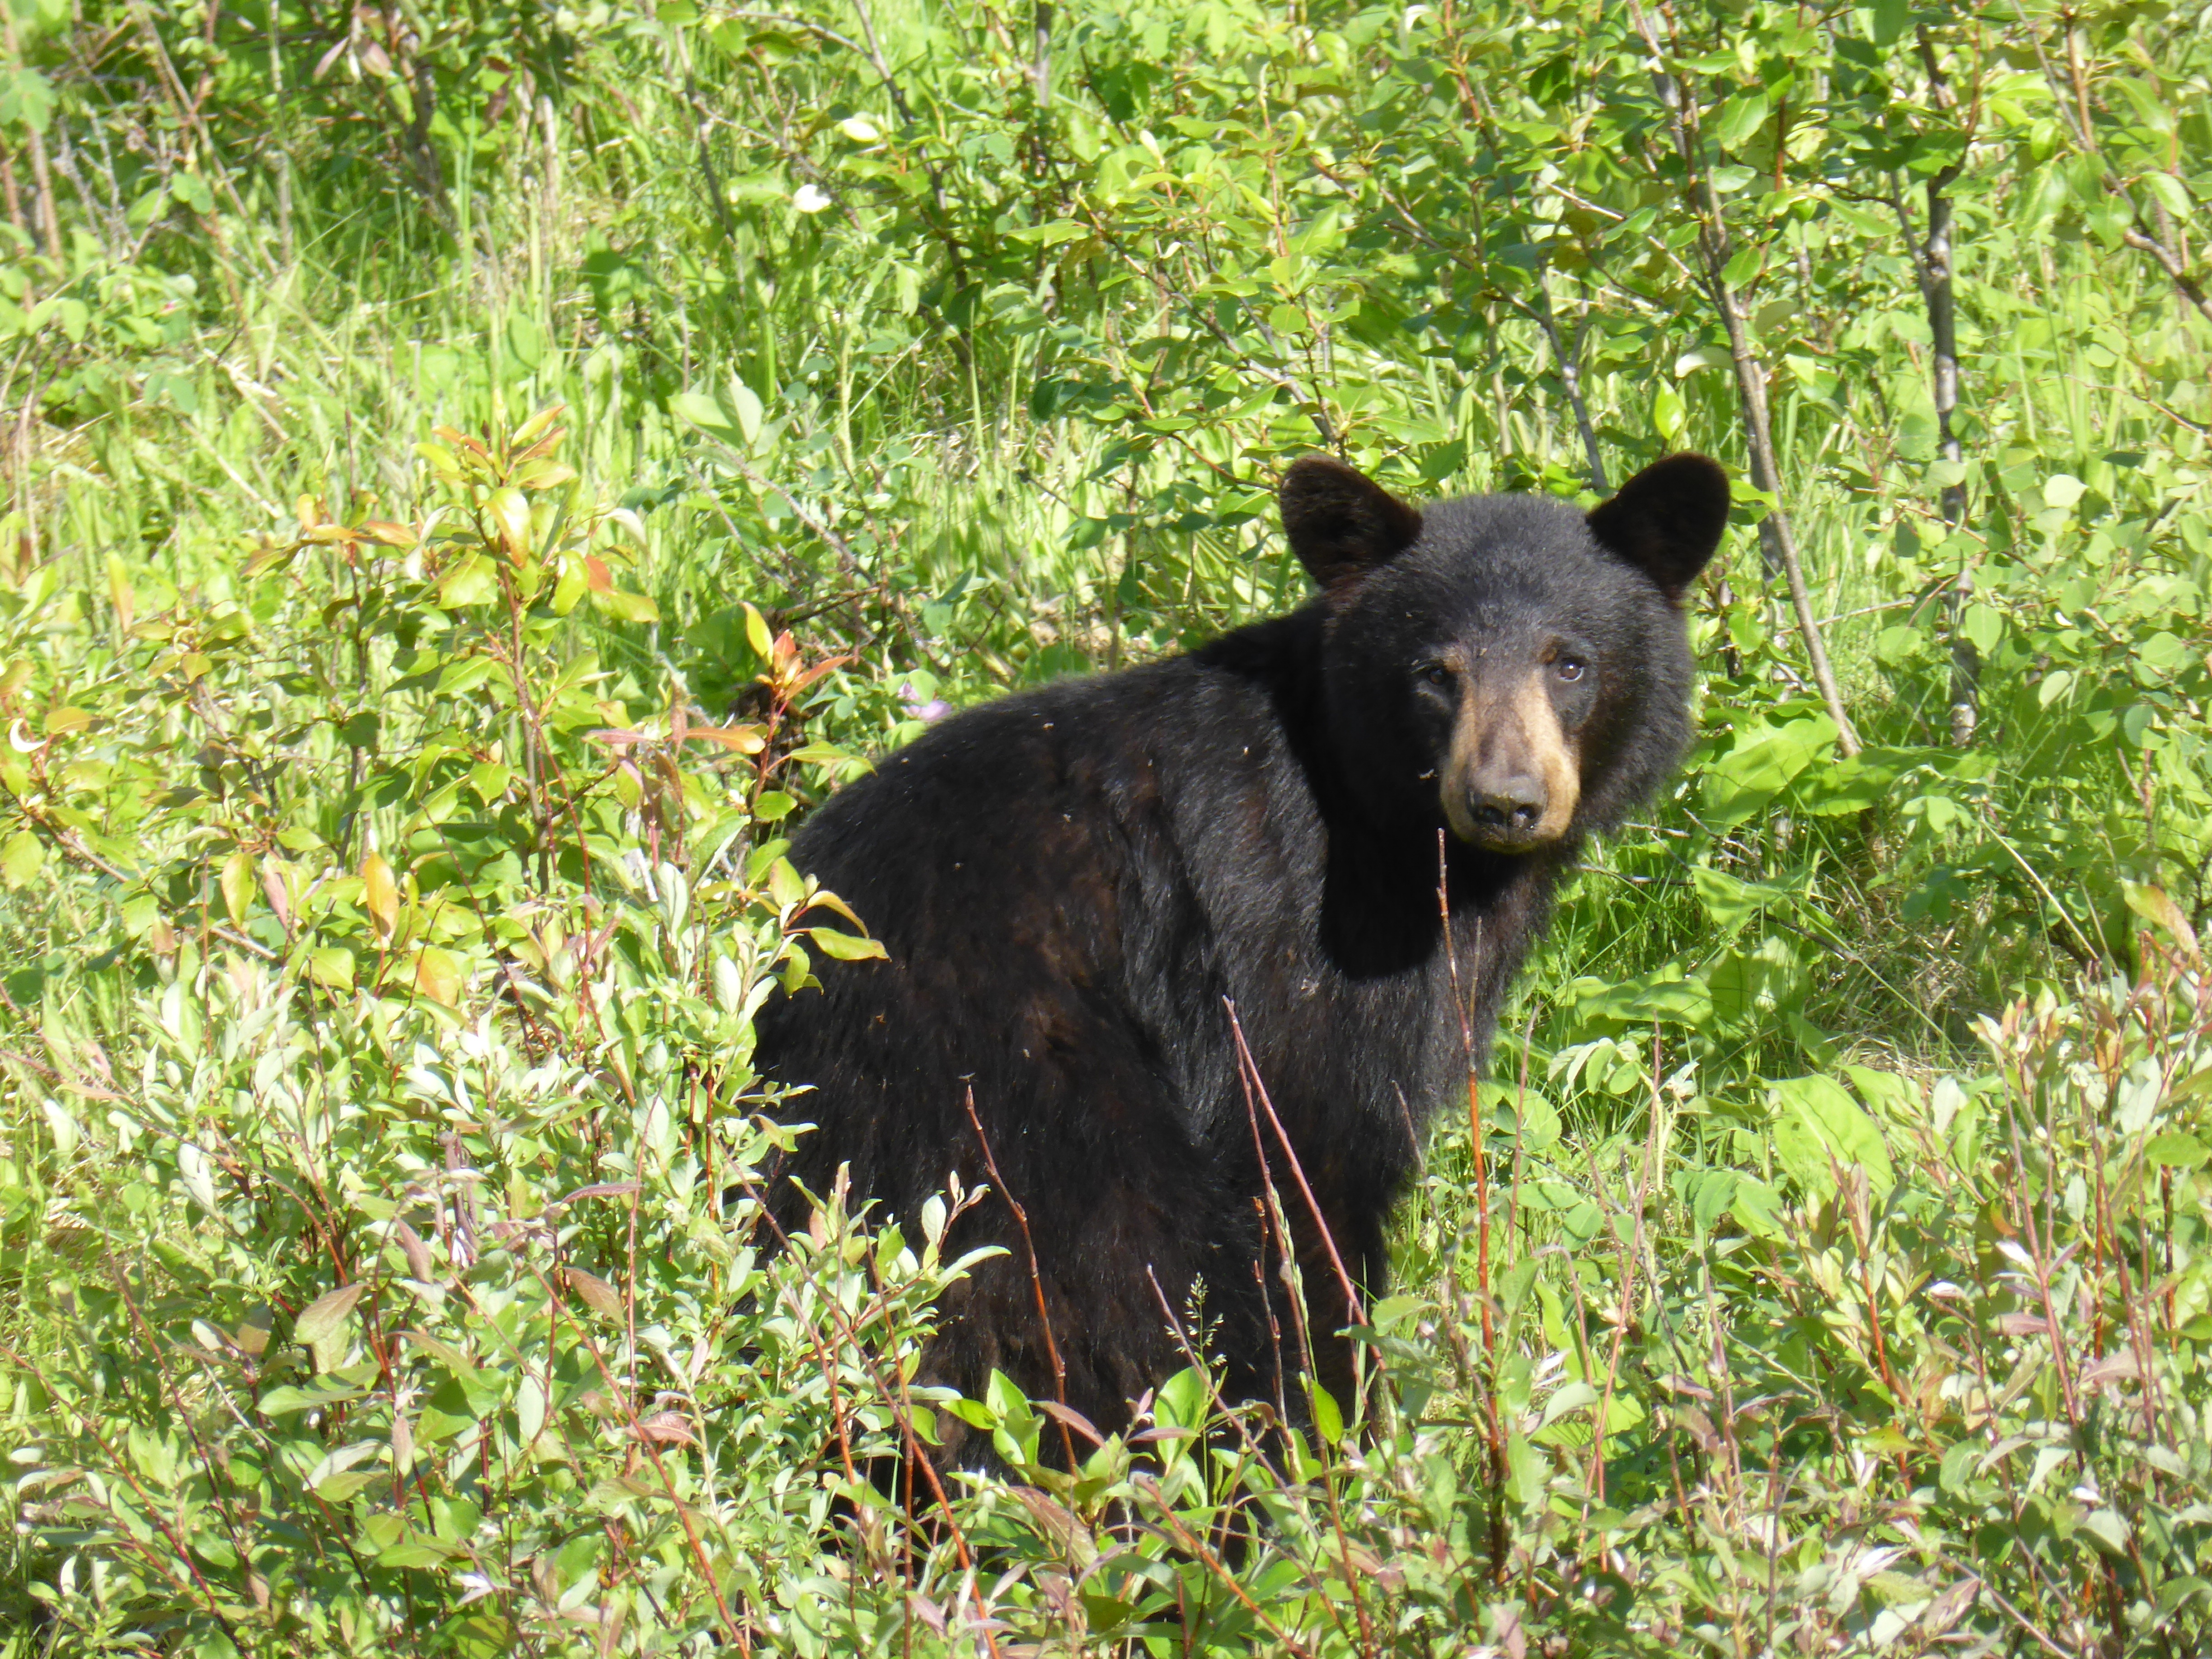
nature, wilderness, animal, cute, bear, wildlife, wild, mammal, black, fauna, brown bear, canada, vertebrate, american black bear, northern ontario